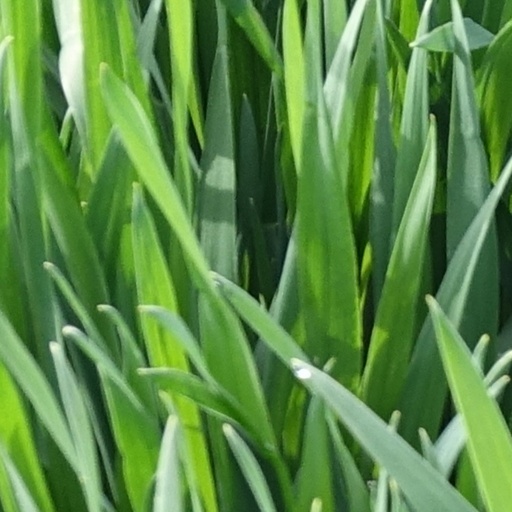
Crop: wheat